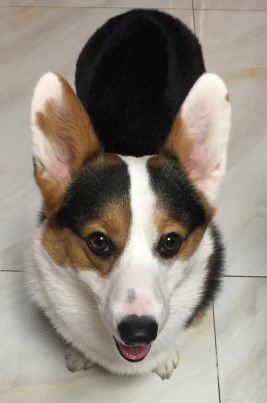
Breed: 2909-n000116-Cardigan